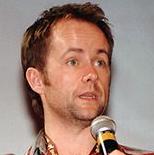
Age: 36